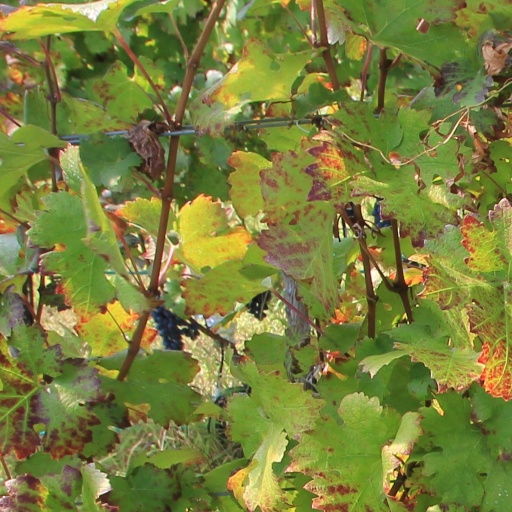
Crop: grape